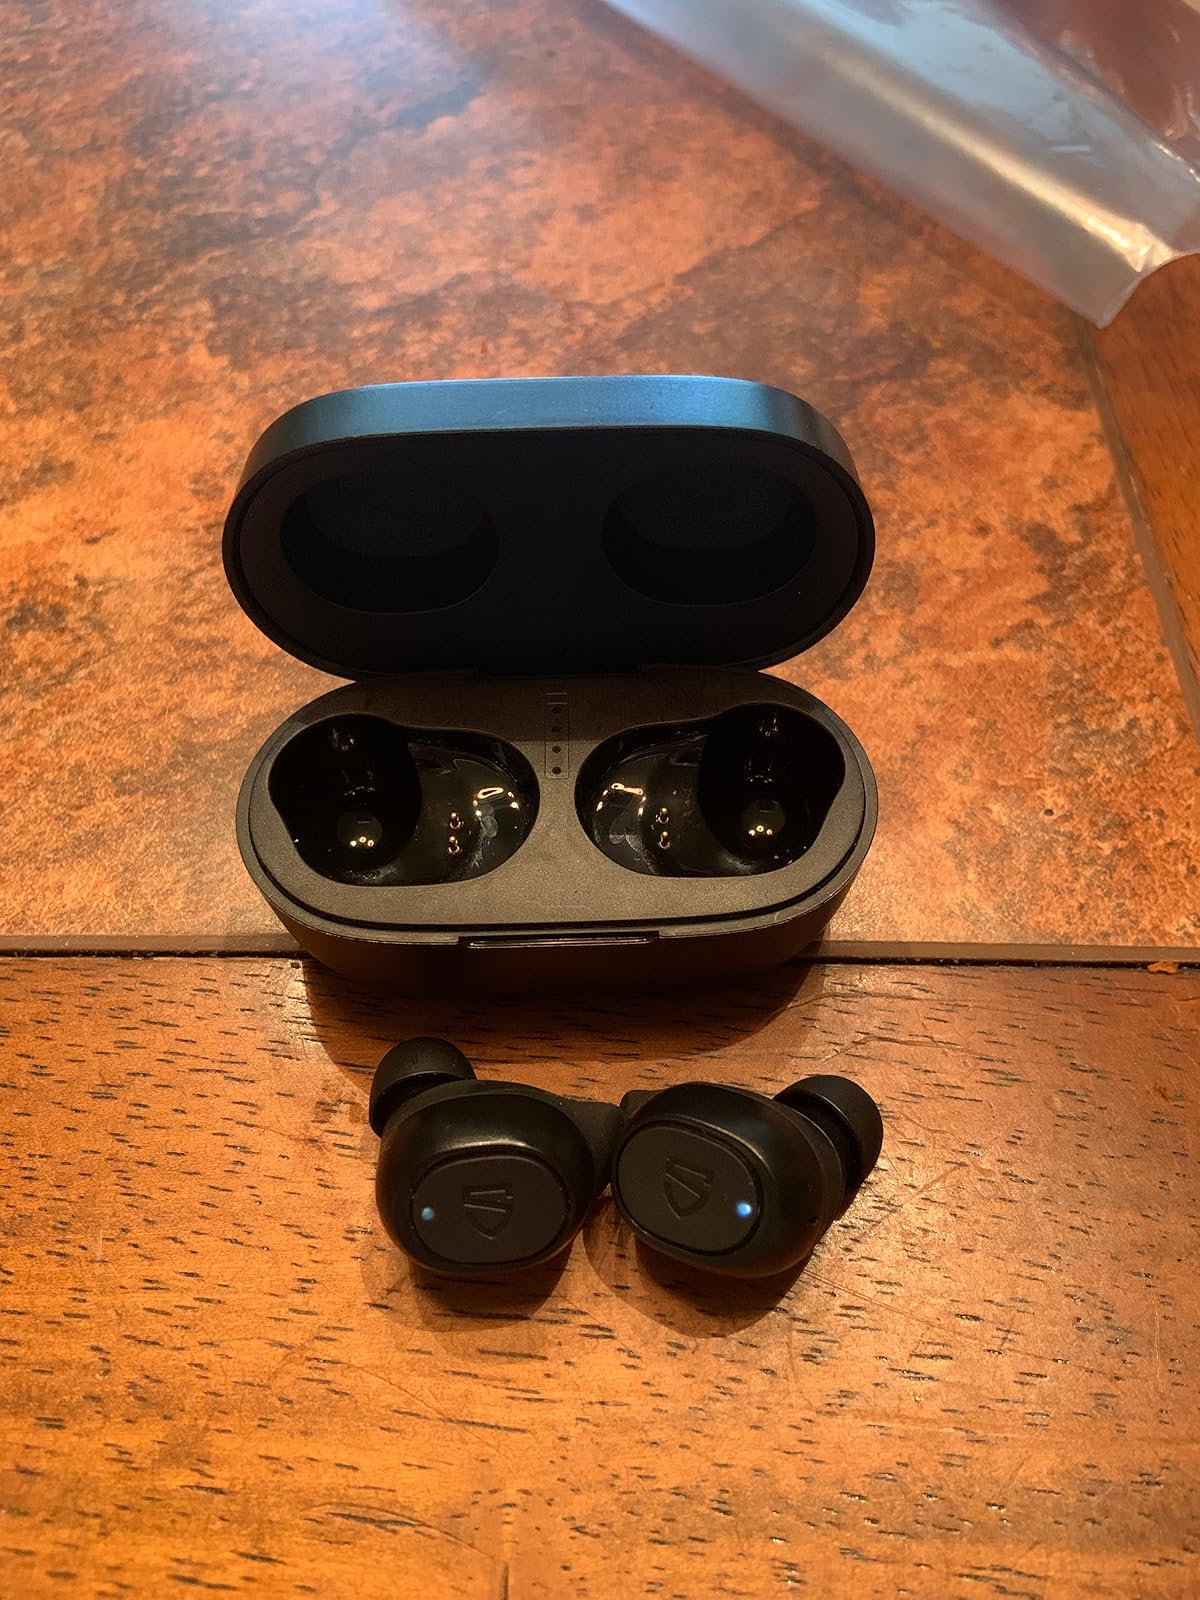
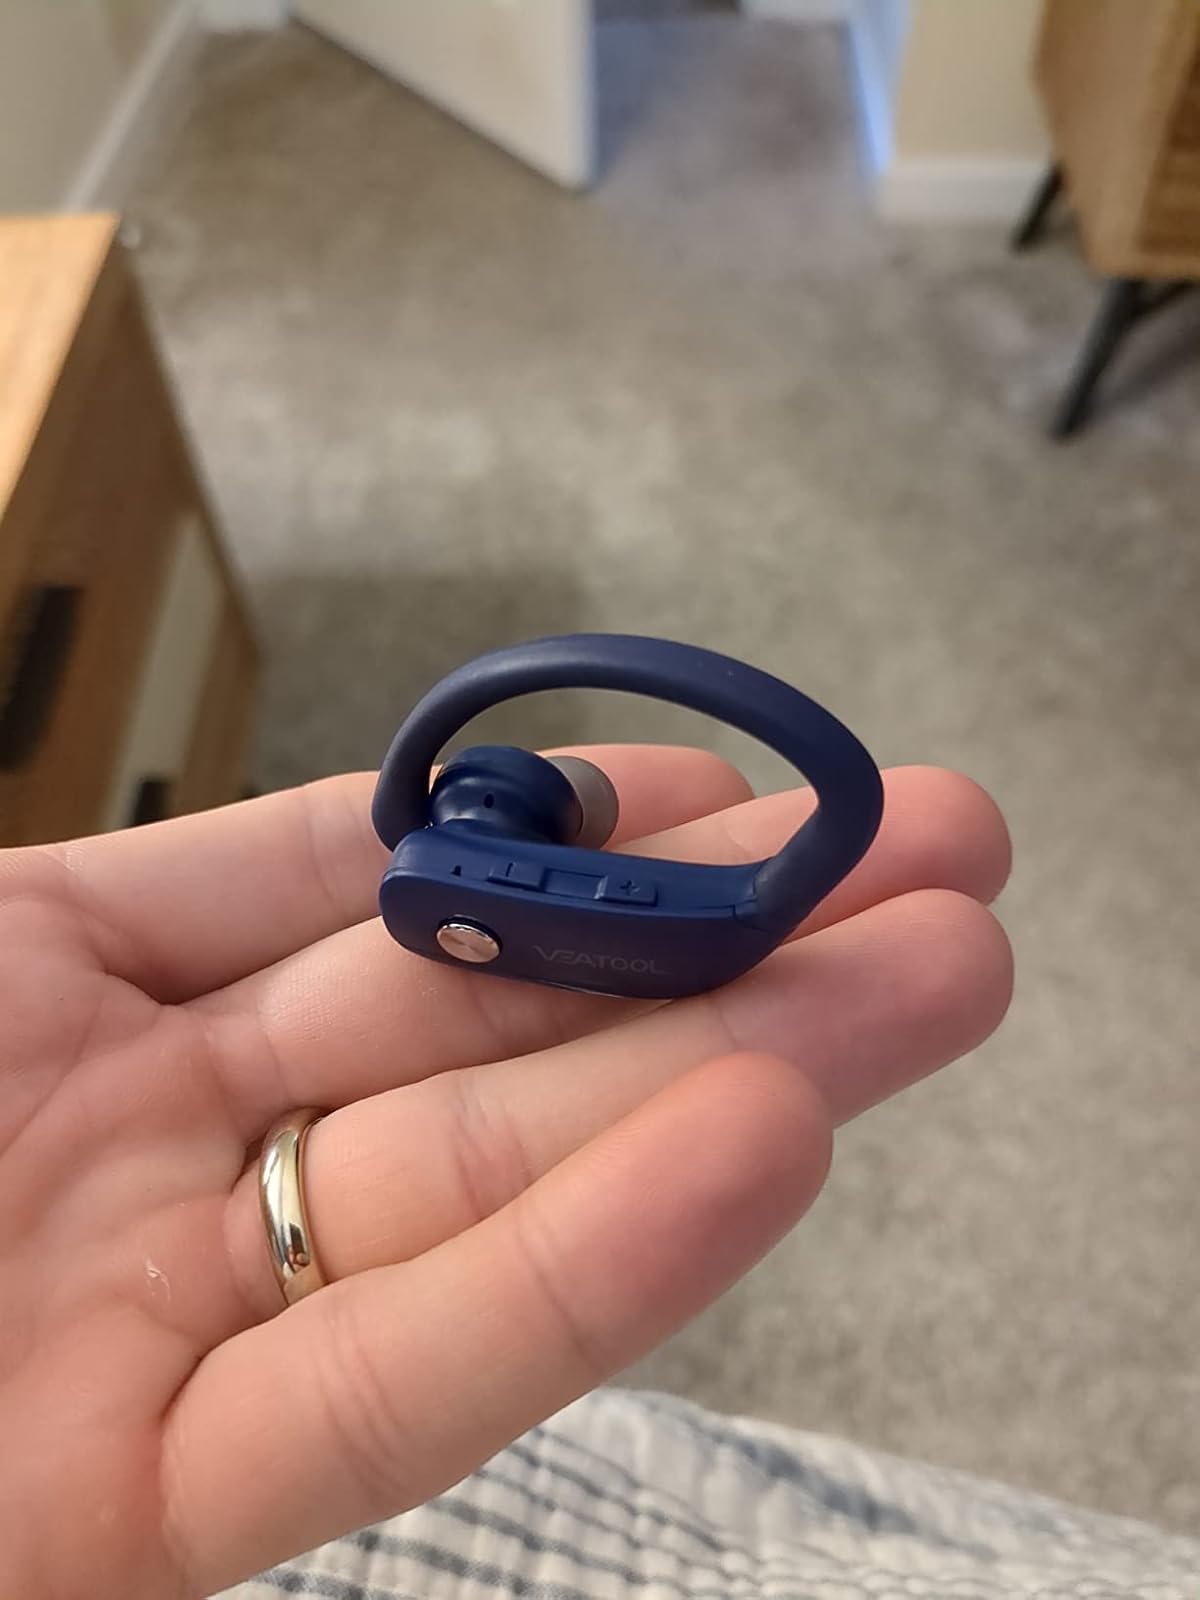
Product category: earbuds
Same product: no